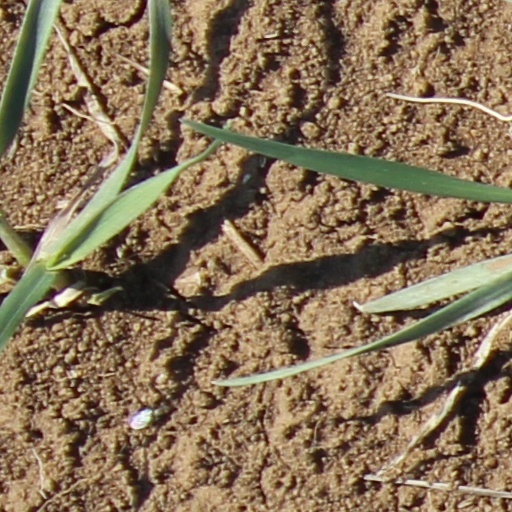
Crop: wheat